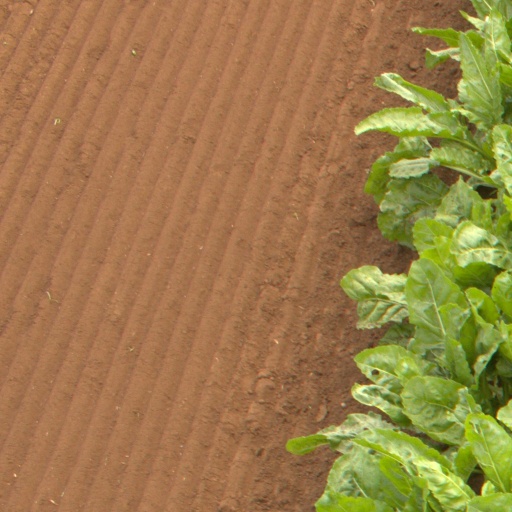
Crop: sugar beet